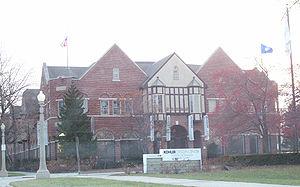
Kohler Co. est une compagnie industrielle américaine créée en 1873 par John Michael Kohler. Elle est implantée dans la ville de Kohler, dans l'État du Wisconsin.